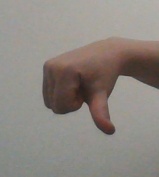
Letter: waw